Psychometric function

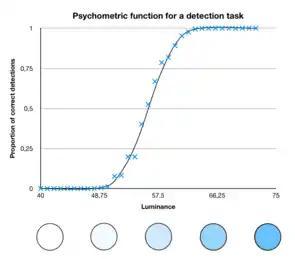
Simulated example of a psychometric function, showing how the proportion of correct detections may increase with increasing luminance of the stimulus.

A psychometric function is an inferential psychometric model applied in detection and discrimination tasks. It models the relationship between a given feature of a physical stimulus, e.g. velocity, duration, brightness, weight etc., and forced-choice responses of a human or animal test subject. The psychometric function therefore is a specific application of the generalized linear model (GLM) to psychophysical data. The probability of response is related to a linear combination of predictors by means of a sigmoid link function (e.g. probit, logit, etc.).